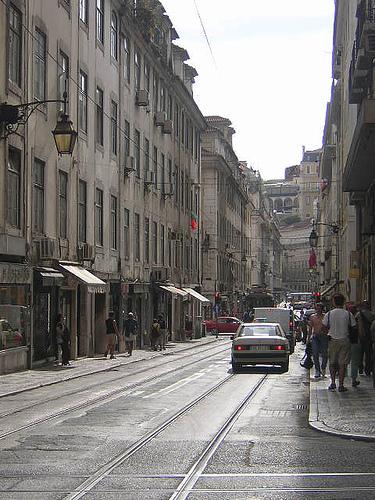
Weather: rain or strom